Palace of Justice, Brussels

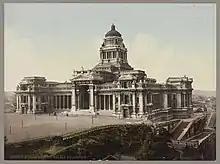
The Palace of Justice on a pre-1944 postcard. Note the lower dome.

At the end of the Second World War, on the eve of the liberation of Brussels, the retreating German forces started a fire in the Palace of Justice in order to destroy it, as well as the legal records it contained. As a result, the cupola collapsed and part of the building was heavily damaged. The explosion of a V-1 rocket in the Rue des Minimes two months later caused additional damage. In 1947, the restoration work was entrusted to the architect-engineer and custodian of the Palace, . By 1948, most of the building was repaired, and the cupola was rebuilt higher than the original, whose somewhat flat shape had previously been criticised.